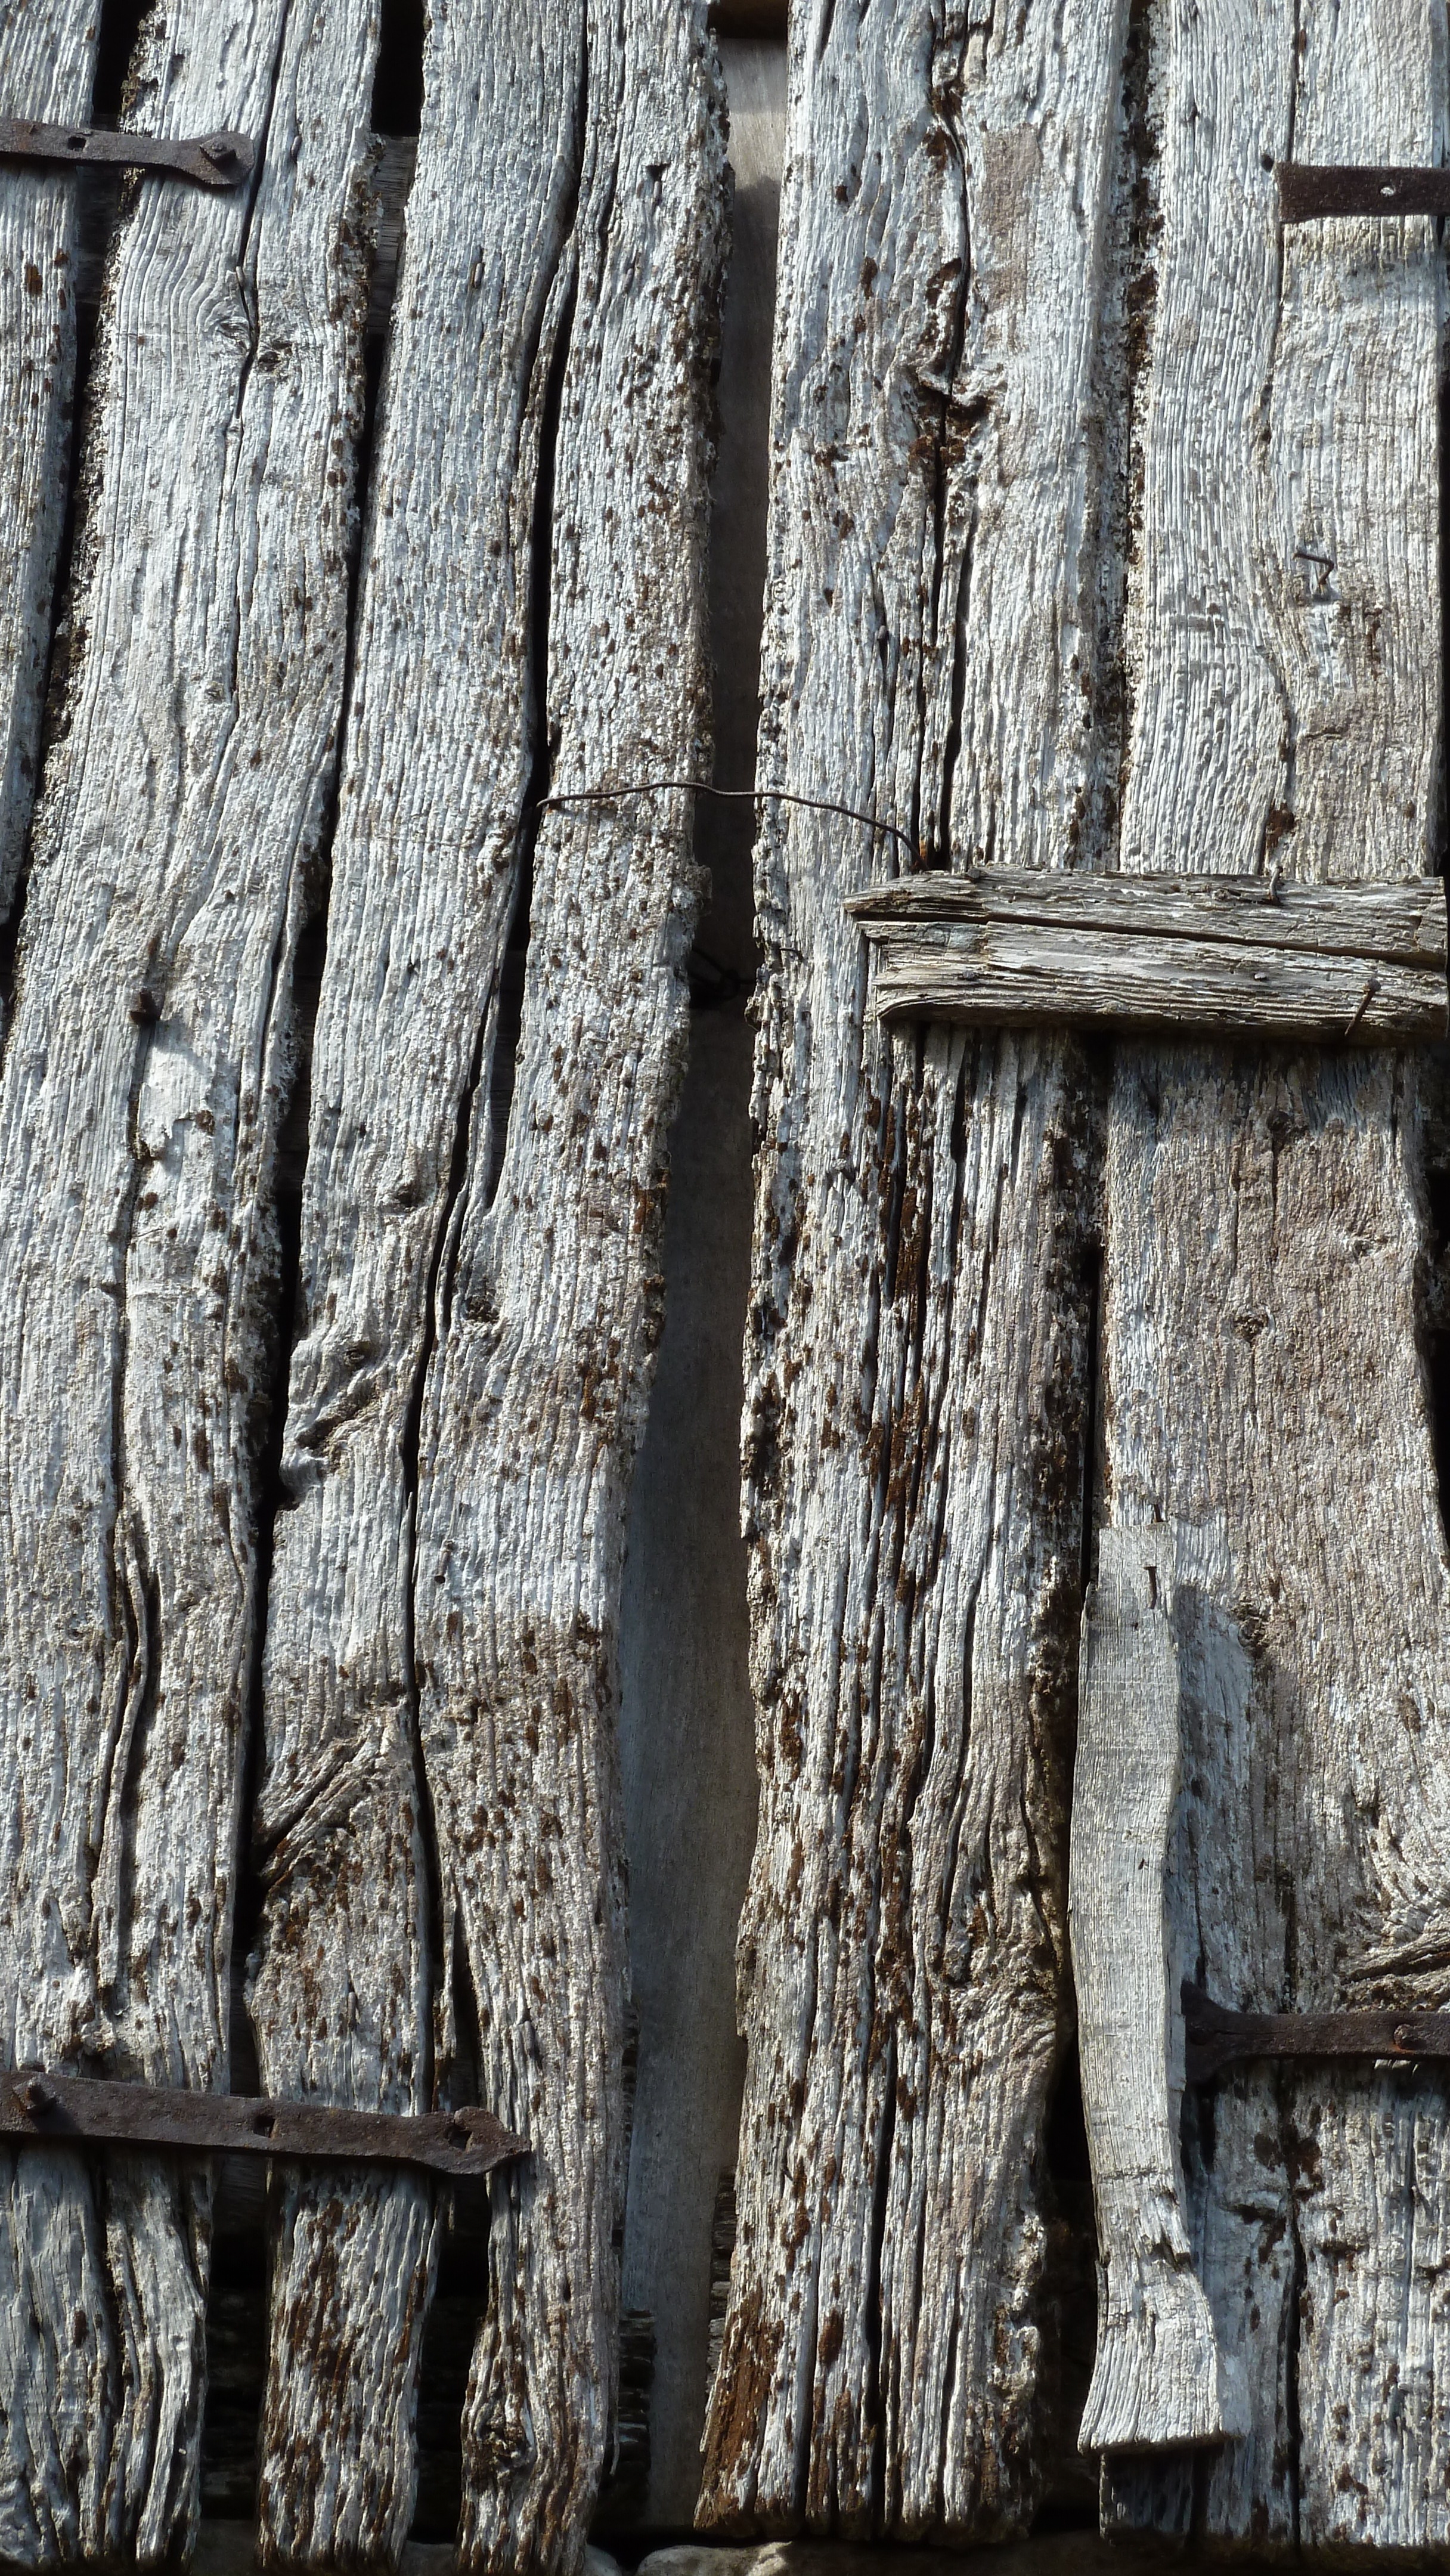
tree, rock, branch, plant, wood, texture, leaf, window, trunk, wall, temple, carving, pane, ancient history, woody plant